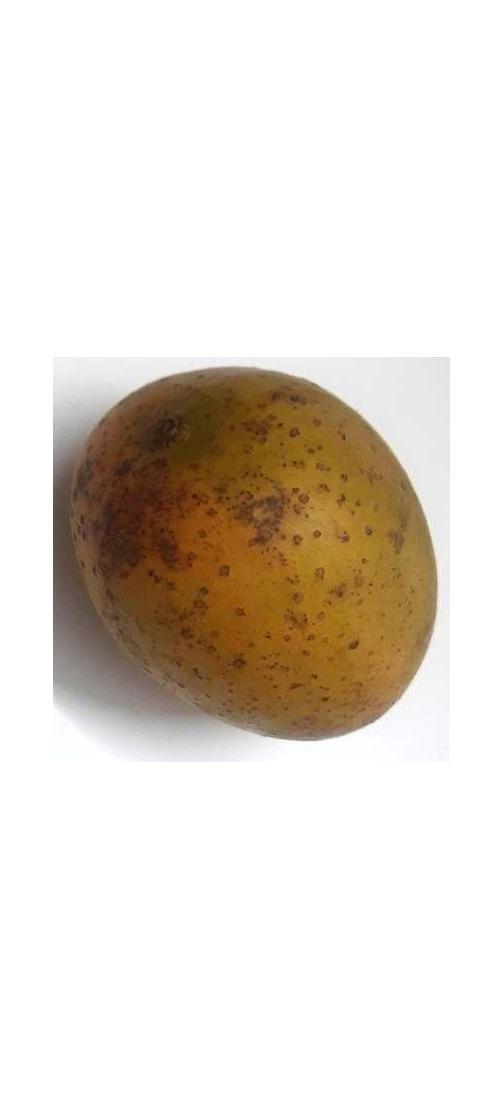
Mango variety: Gourmoti